West Sacramento, California

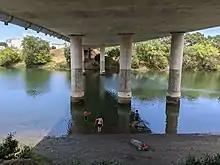
Locals enjoy fishing in the Sacramento Deep Water Ship Channel under the Daniel C. Palamidessi Bridge (Industrial Blvd.)

In June 1963, the Port of Sacramento was opened to deep sea traffic with the completion of the Sacramento Deep Water Ship Channel. The project had been authorized by Congress in 1946 and construction commenced in 1949 on the west side of the river. It has since been renamed The Port of West Sacramento. The Port's main imports include cement and exports include rice.